Julius Schepps

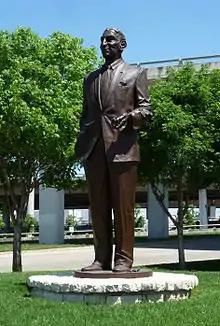
A Statue of Julius Schepps, located at the Julius Schepps Park, Dallas, TX.

Schepps was born in St. Louis, Missouri to Russian immigrant parents Joe and Jennie (née Nathanson) Schepps. When his parents moved to Dallas, Texas in 1901 to start a bakery business, he worked in the bakery and sold newspapers. He attended Texas A&M University in 1914 on a basketball scholarship until it was discovered that he lacked a high school education.